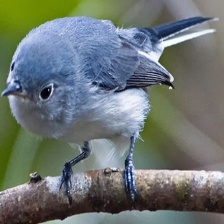
Species: BLUE GRAY GNATCATCHER
Scientific name: POLIOPTILA CAERULEA